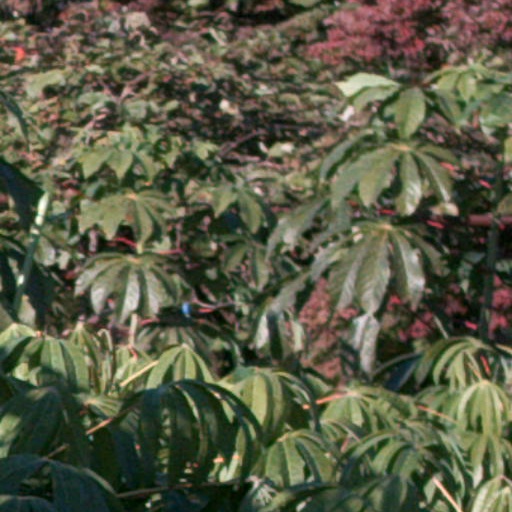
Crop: cassava